Norman's Cay

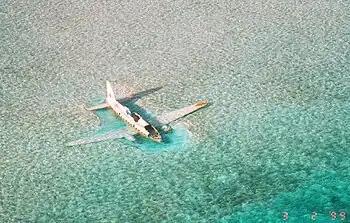
The wreckage of a Curtiss C-46 Commando that crashed in shallow water at Norman's Cay in November 1980 (1999)

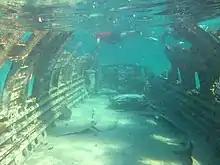
The wreckage of a Curtiss C-46 Commando that crashed in shallow water at Norman's Cay during the 1980s (2006)

As part of the Medellín Cartel, Lehder used the island as a transshipment base for smuggling cocaine into the United States. Lehder, before with his partner George Jung and later through Norman's Cay, is often credited with revolutionizing drug smuggling. The typical method of transporting small shipments, often carried by human drug mules, either through ingestion or in their luggage, onto commercial airlines, was surpassed by the use of small aircraft shipping entire loads of cocaine.